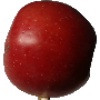
Label: braeburn_apple